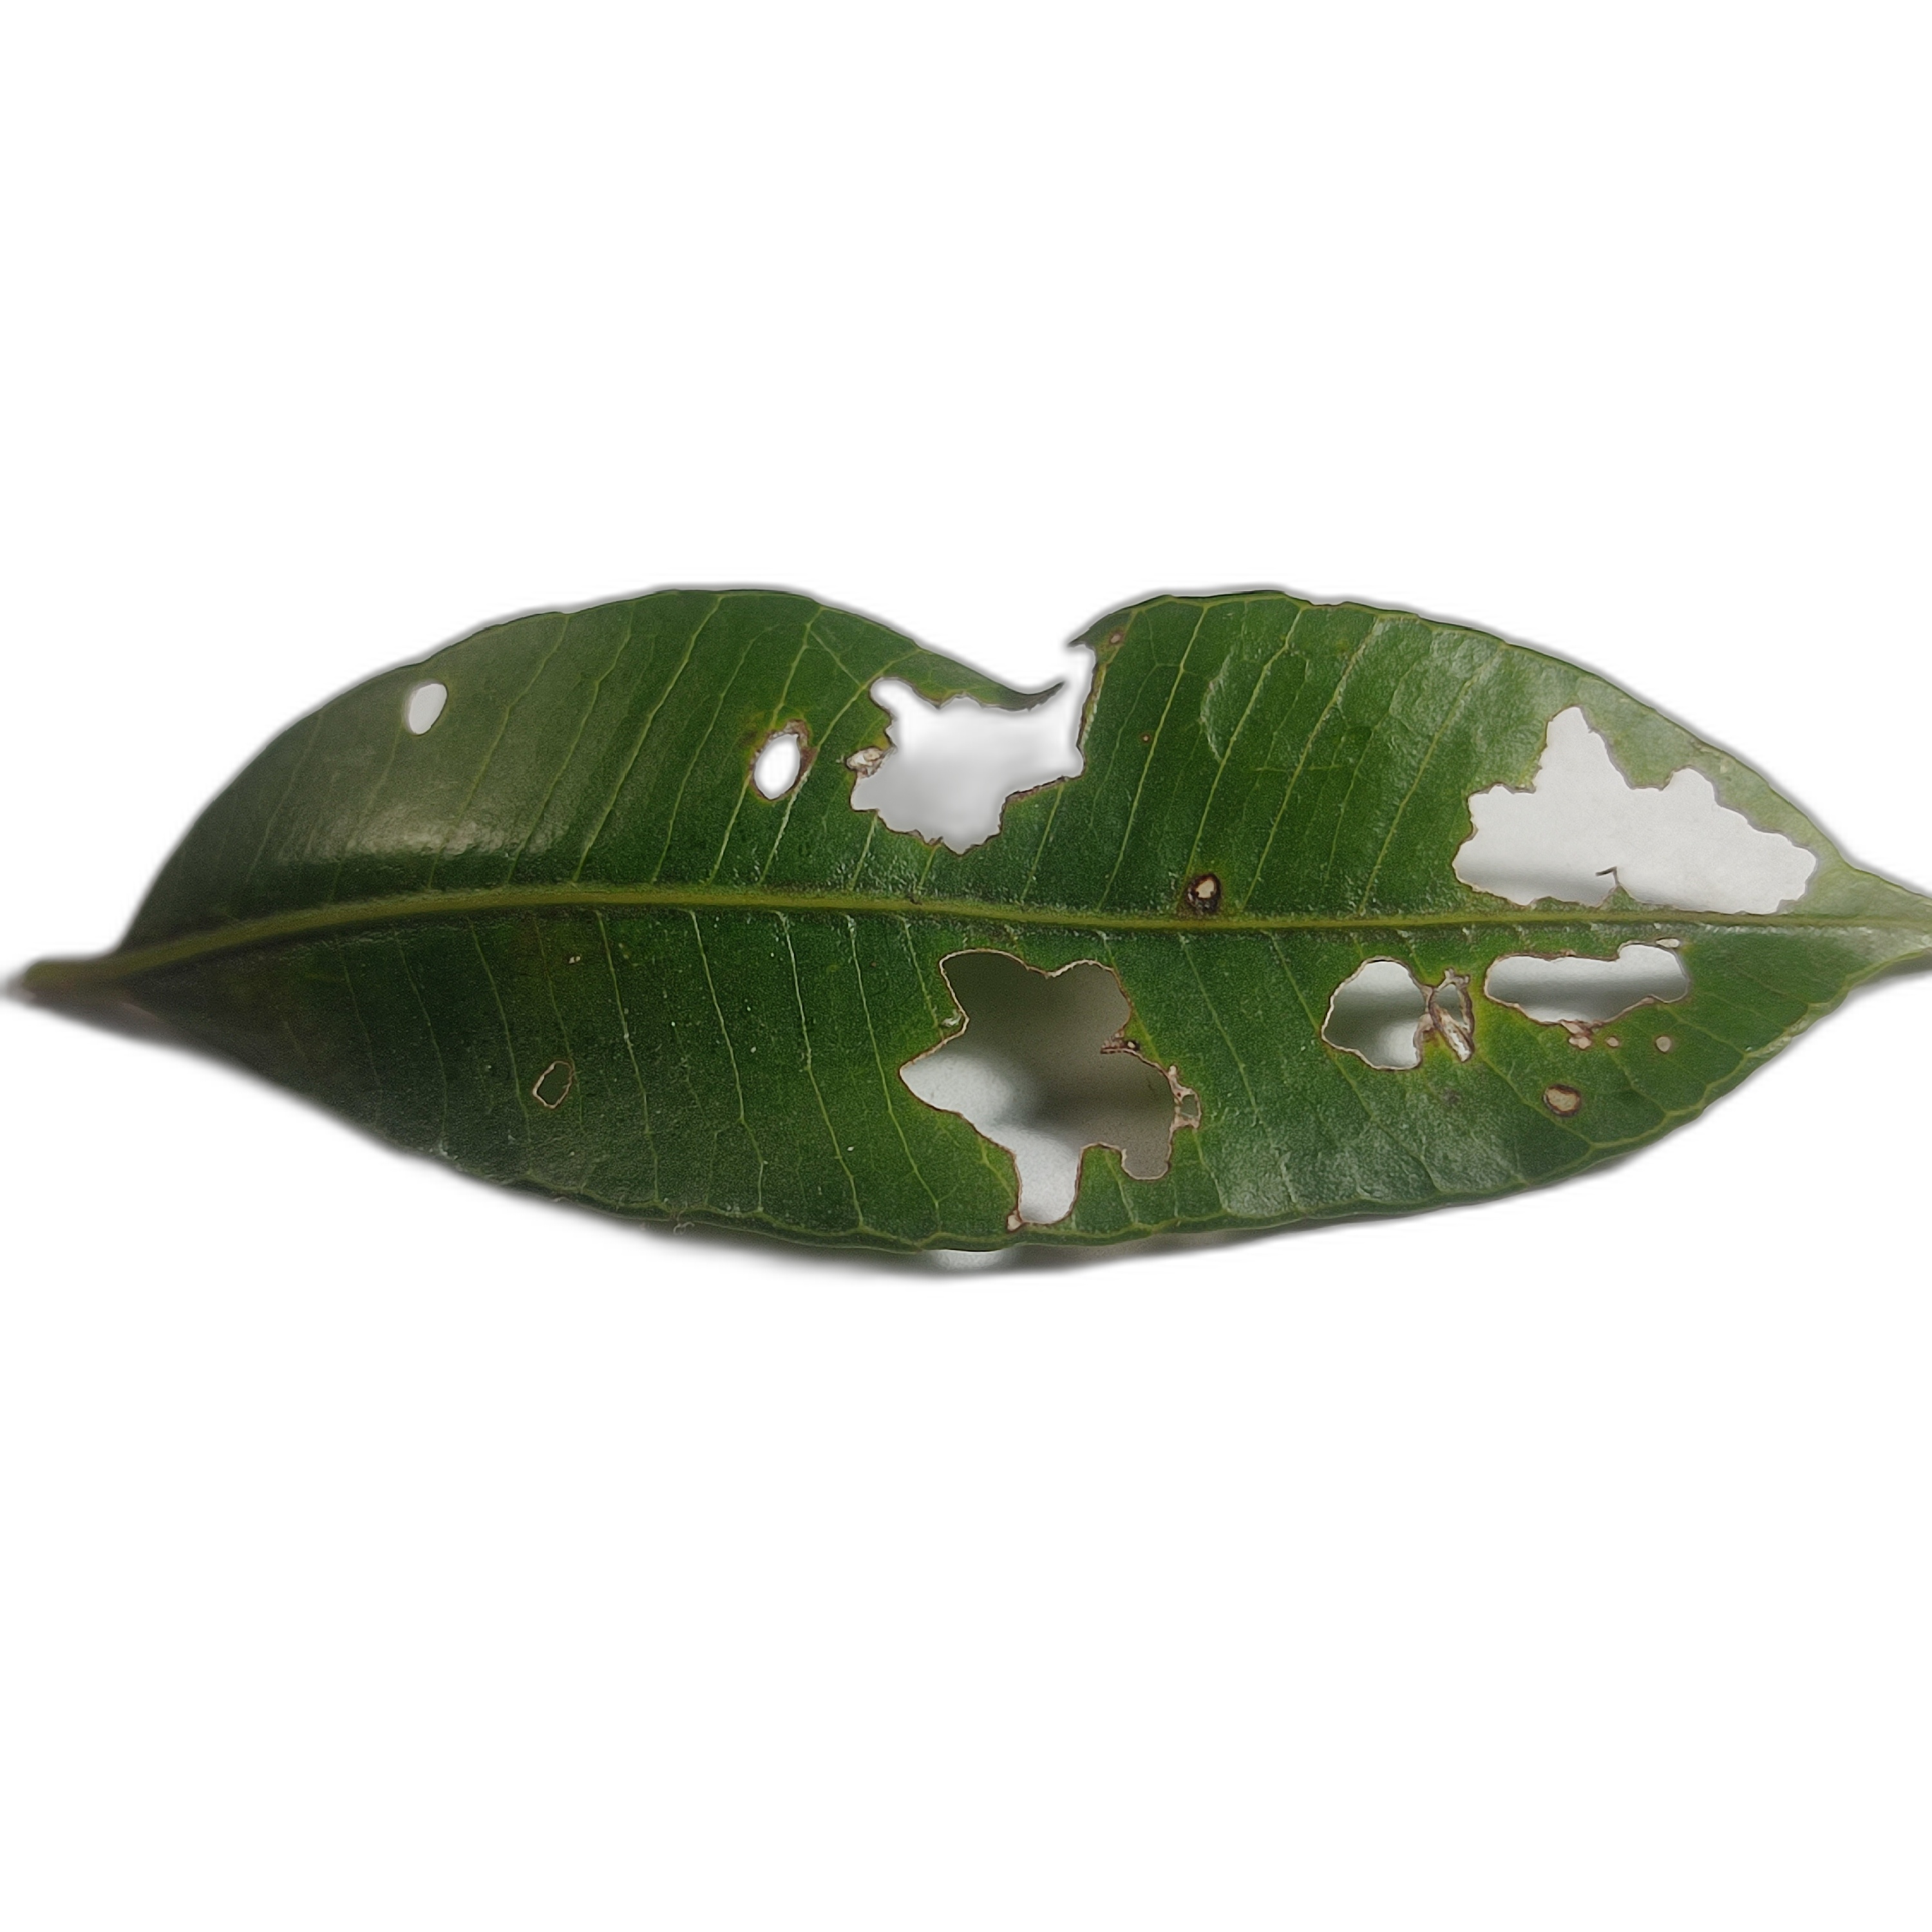
Label: not_healthy